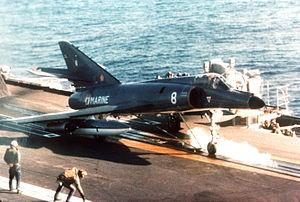
Le Dassault Super-Étendard est un avion d'attaque et de chasse français construit par Dassault, destiné à être embarqué à bord de porte-avions. Successeur de l'Étendard IV, il a été produit à 85 exemplaires mis en service par la Marine nationale française et l'Argentine.
La troisième génération de chasseurs à réaction est une classification générale des avions de combat mis en service entre 1960 et 1975. Elle représente des concepts et designs développés dans les années 1950.
La Force maritime de l'aéronautique navale est l'actuelle appellation de l'aéronautique navale française. Elle forme une des quatre grandes composantes de la marine française. Elle est issue de la fusion entre les forces de l'aviation embarquée et de l'aviation de patrouille maritime le 19 juin 1998. Son actuelle organisation précisée par l'instruction Nᵒ 24/DEF/EMM/ROJ relative à l'organisation de la force maritime de l'aéronautique navale du 3 novembre 2011 a été publiée au Bulletin officiel des armées le 10 novembre 2011.
La Force multinationale de sécurité à Beyrouth est créée en septembre 1982 sur demande libanaise au secrétaire général des Nations unies et dissoute en mars 1984 à la suite du double attentat contre les contingents français et américain. Elle est remplacée par la Force intérimaire des Nations unies au Liban sur place depuis 1978.